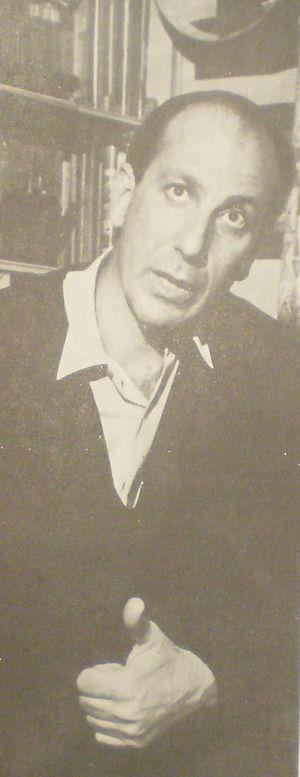
Les poursuites judiciaires en Argentine contre les crimes commis lors de la dictature ont connu deux phases principales. La première, sous la présidence de Raul Alfonsin s'est concrétisée dans le Juicio a las Juntas, au cours duquel furent condamnés les plus hauts dignitaires de la dictature militaire ainsi que plusieurs guérilleros. En revanche, deux lois, la loi du Point final du 24 décembre 1986, et la loi d'Obéissance due du 4 juin 1987, couvrirent le reste des militaires de toute poursuite, invoquant l'amnistie jugée politiquement nécessaire et le principe de hiérarchie militaire. En 1989 et 1990, le président Carlos Menem amnistia l'ensemble des personnes condamnées lors du Procès à la Junte.
Haroldo Conti est un romancier argentin, professeur des écoles, professeur de latin, employé de banque, pilote civil, nageur, et scénariste de films. Il fut enlevé en 1976, interné dans le centre clandestin de détention d'El Vesubio puis assassiné.